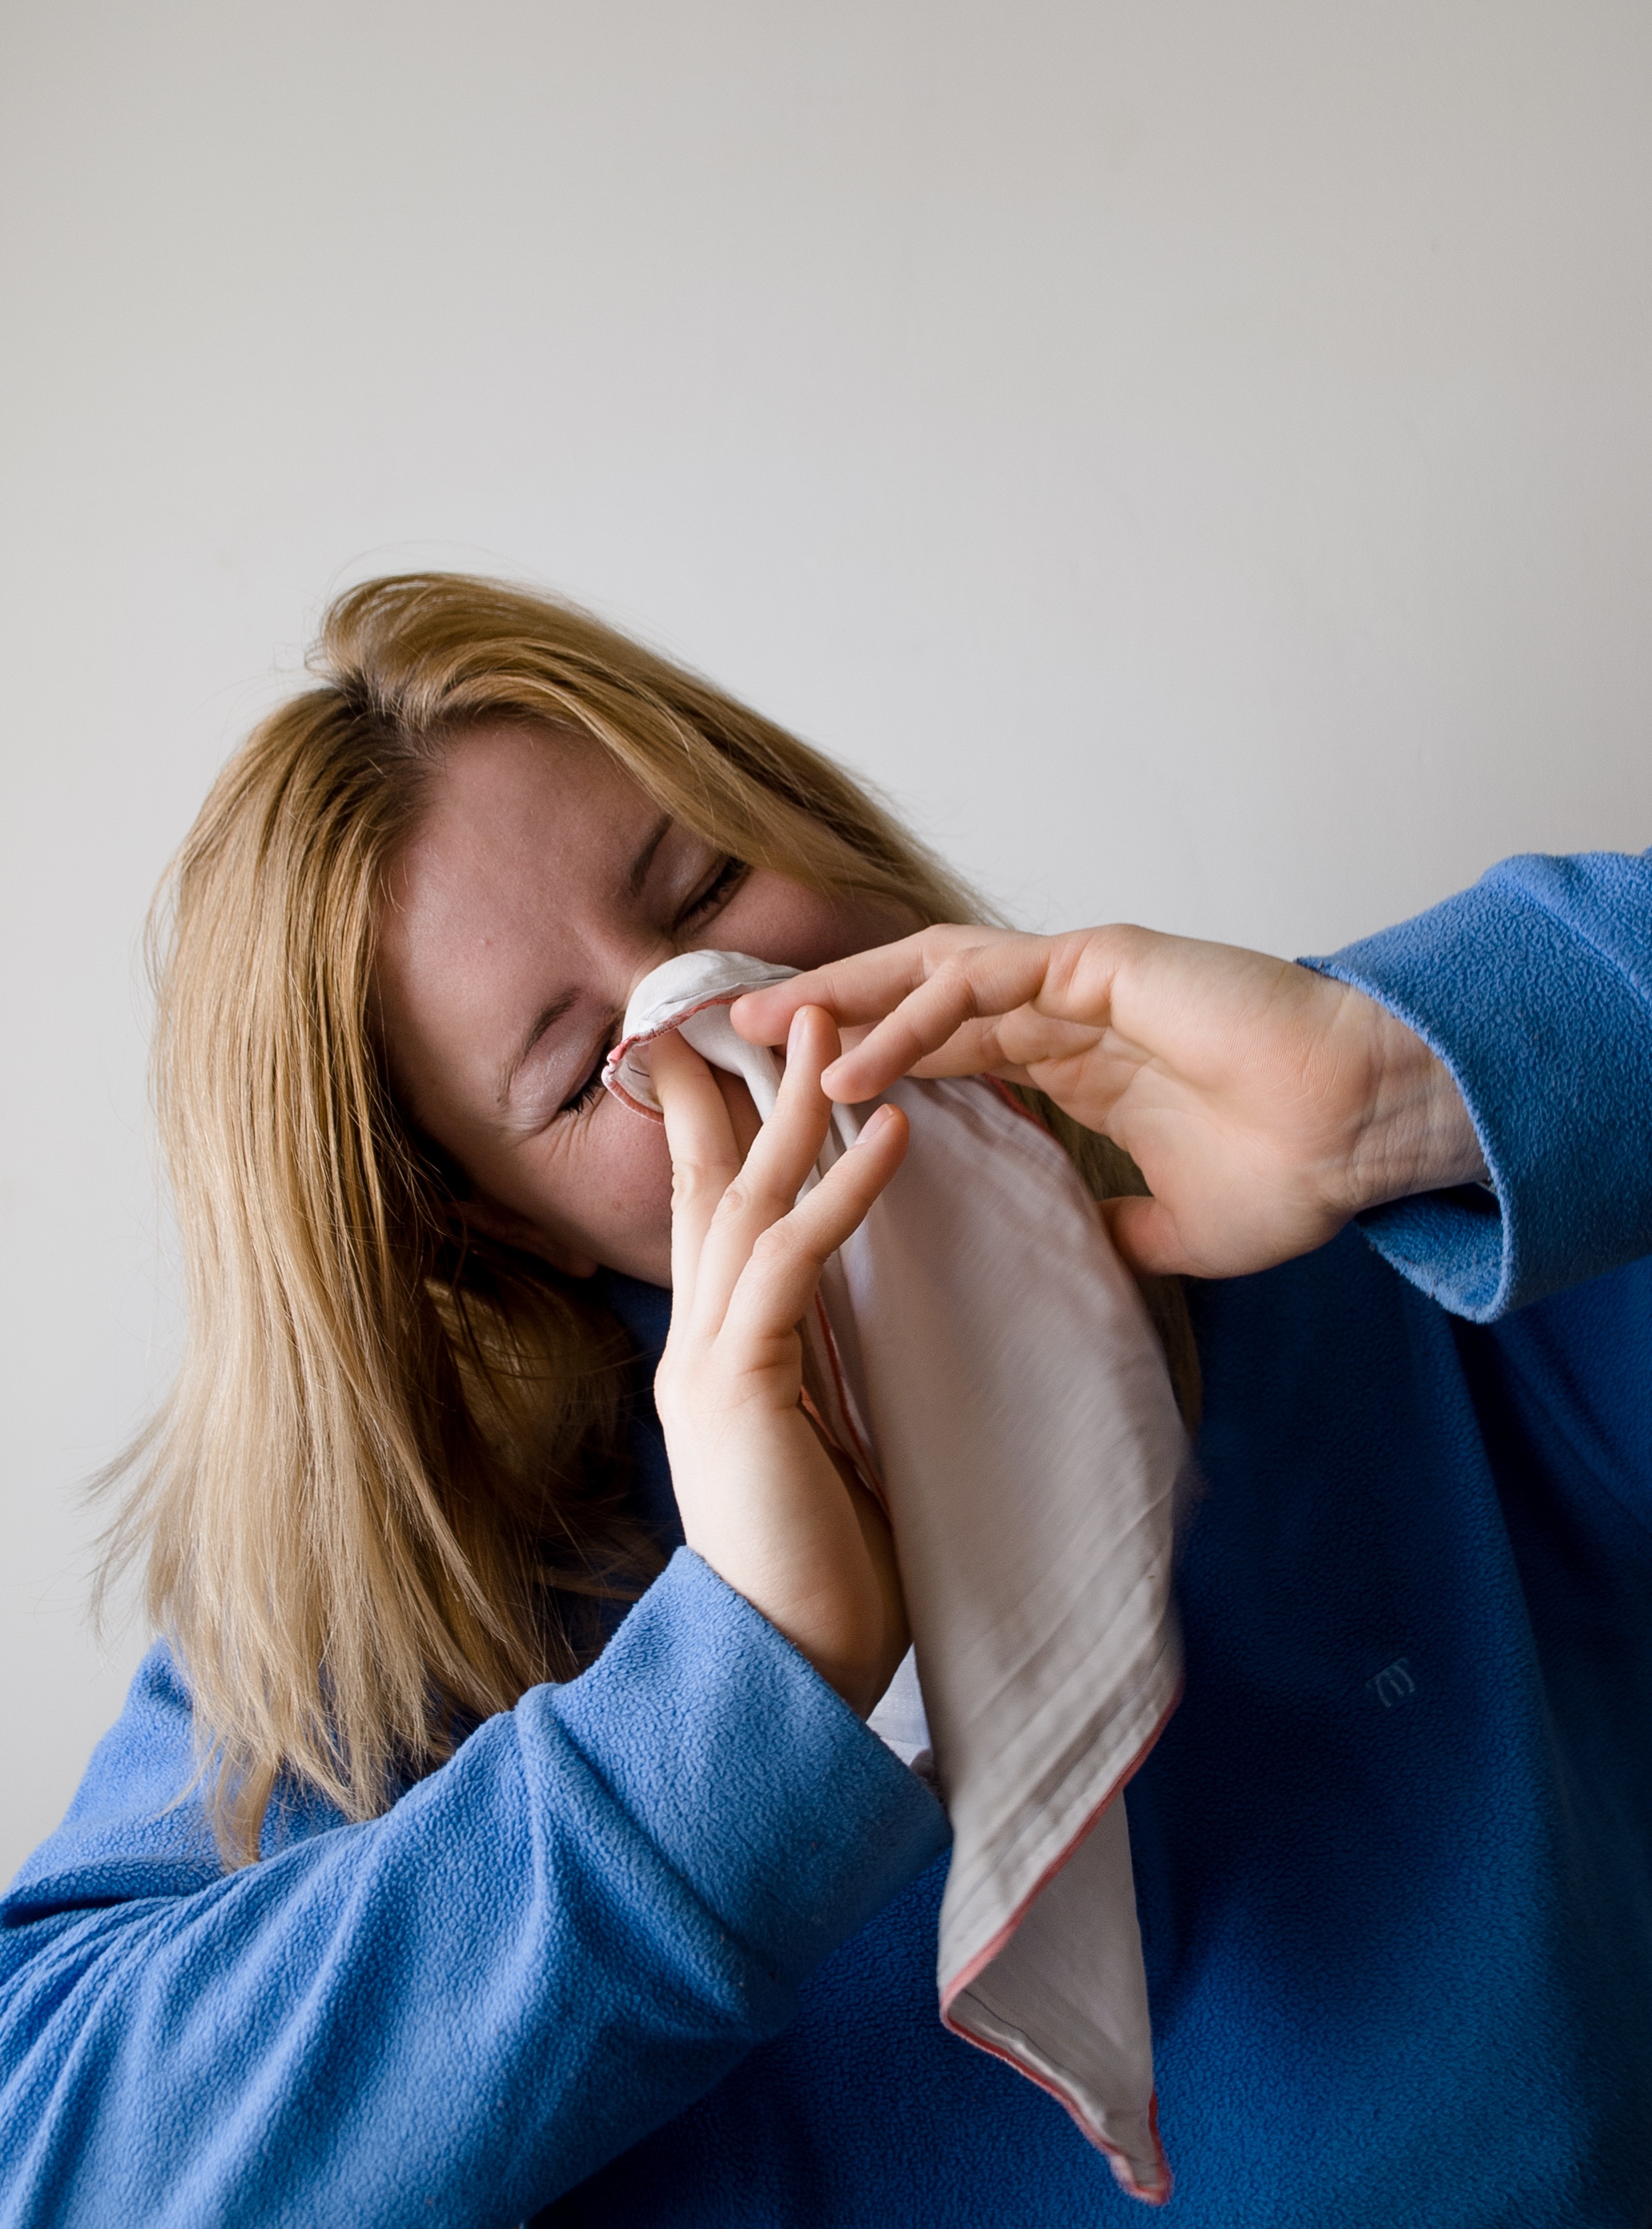
hand, person, winter, people, woman, white, photography, female, allergy, portrait, model, blue, ear, medicine, hairstyle, human body, face, nose, grey, glasses, blowing, beauty, hospital, blond, organ, blow, protection, flu, ill, sick, illness, virus, patient, healthcare, disease, photo shoot, sickness, sense, portrait photography, hand chief, antiviral